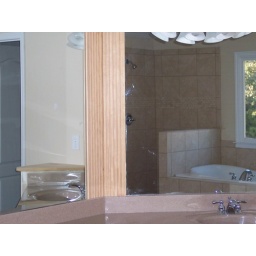
Another shot through the mirror in the Master Bath. The picture window is vover the tub